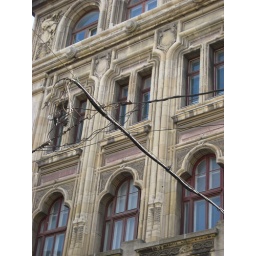
Detail of a building facade with frayed wires, in Bucharest.